Garland Rivers

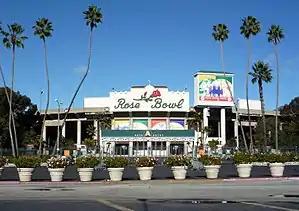
Rivers played in several bowl games, including the 1987 Rose Bowl.

After attending Canton McKinley High School, where they won the 1981 Ohio High School Athletic Association football championships, he went to the University of Michigan where he became the only freshman varsity letter winner on the football team in 1983. Rivers, who wore #13 as a Wolverine, started 32 consecutive games until a shoulder injury caused him to end the streak. He posted six interceptions in his Michigan career, including one for a touchdown. Another one during the same season was a game saving interception in the 1986 Fiesta Bowl in a 27–23 victory over the Nebraska Cornhuskers football team. Rivers started 12 of the 13 games his senior season for the Big Ten Conference champions and was one of three All-Americans (along with Jumbo Elliott & Jim Harbaugh) that season as the team went 11–2 and was invited to the Rose Bowl. Rivers once had 17 tackles and an assist as a sophomore defensive back in a game against the 1984 National Champion Brigham Young Cougars football team in the 1984 Holiday Bowl. 17 tackles continues to stand alone as a school single game record.